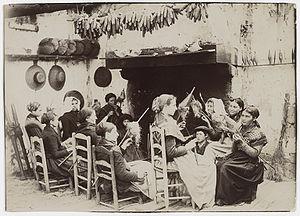
Reproduction numérique d'une épreuve photographique de Félix Arnaudin, matière: papier photographique, technique: positif (tirage argentique)
Simon Arnaudin, dit Félix Arnaudin, né le 30 mai 1844 à Labouheyre et mort le 6 décembre 1921 dans la même ville, est un poète et photographe français spécialiste de la Haute-Lande.